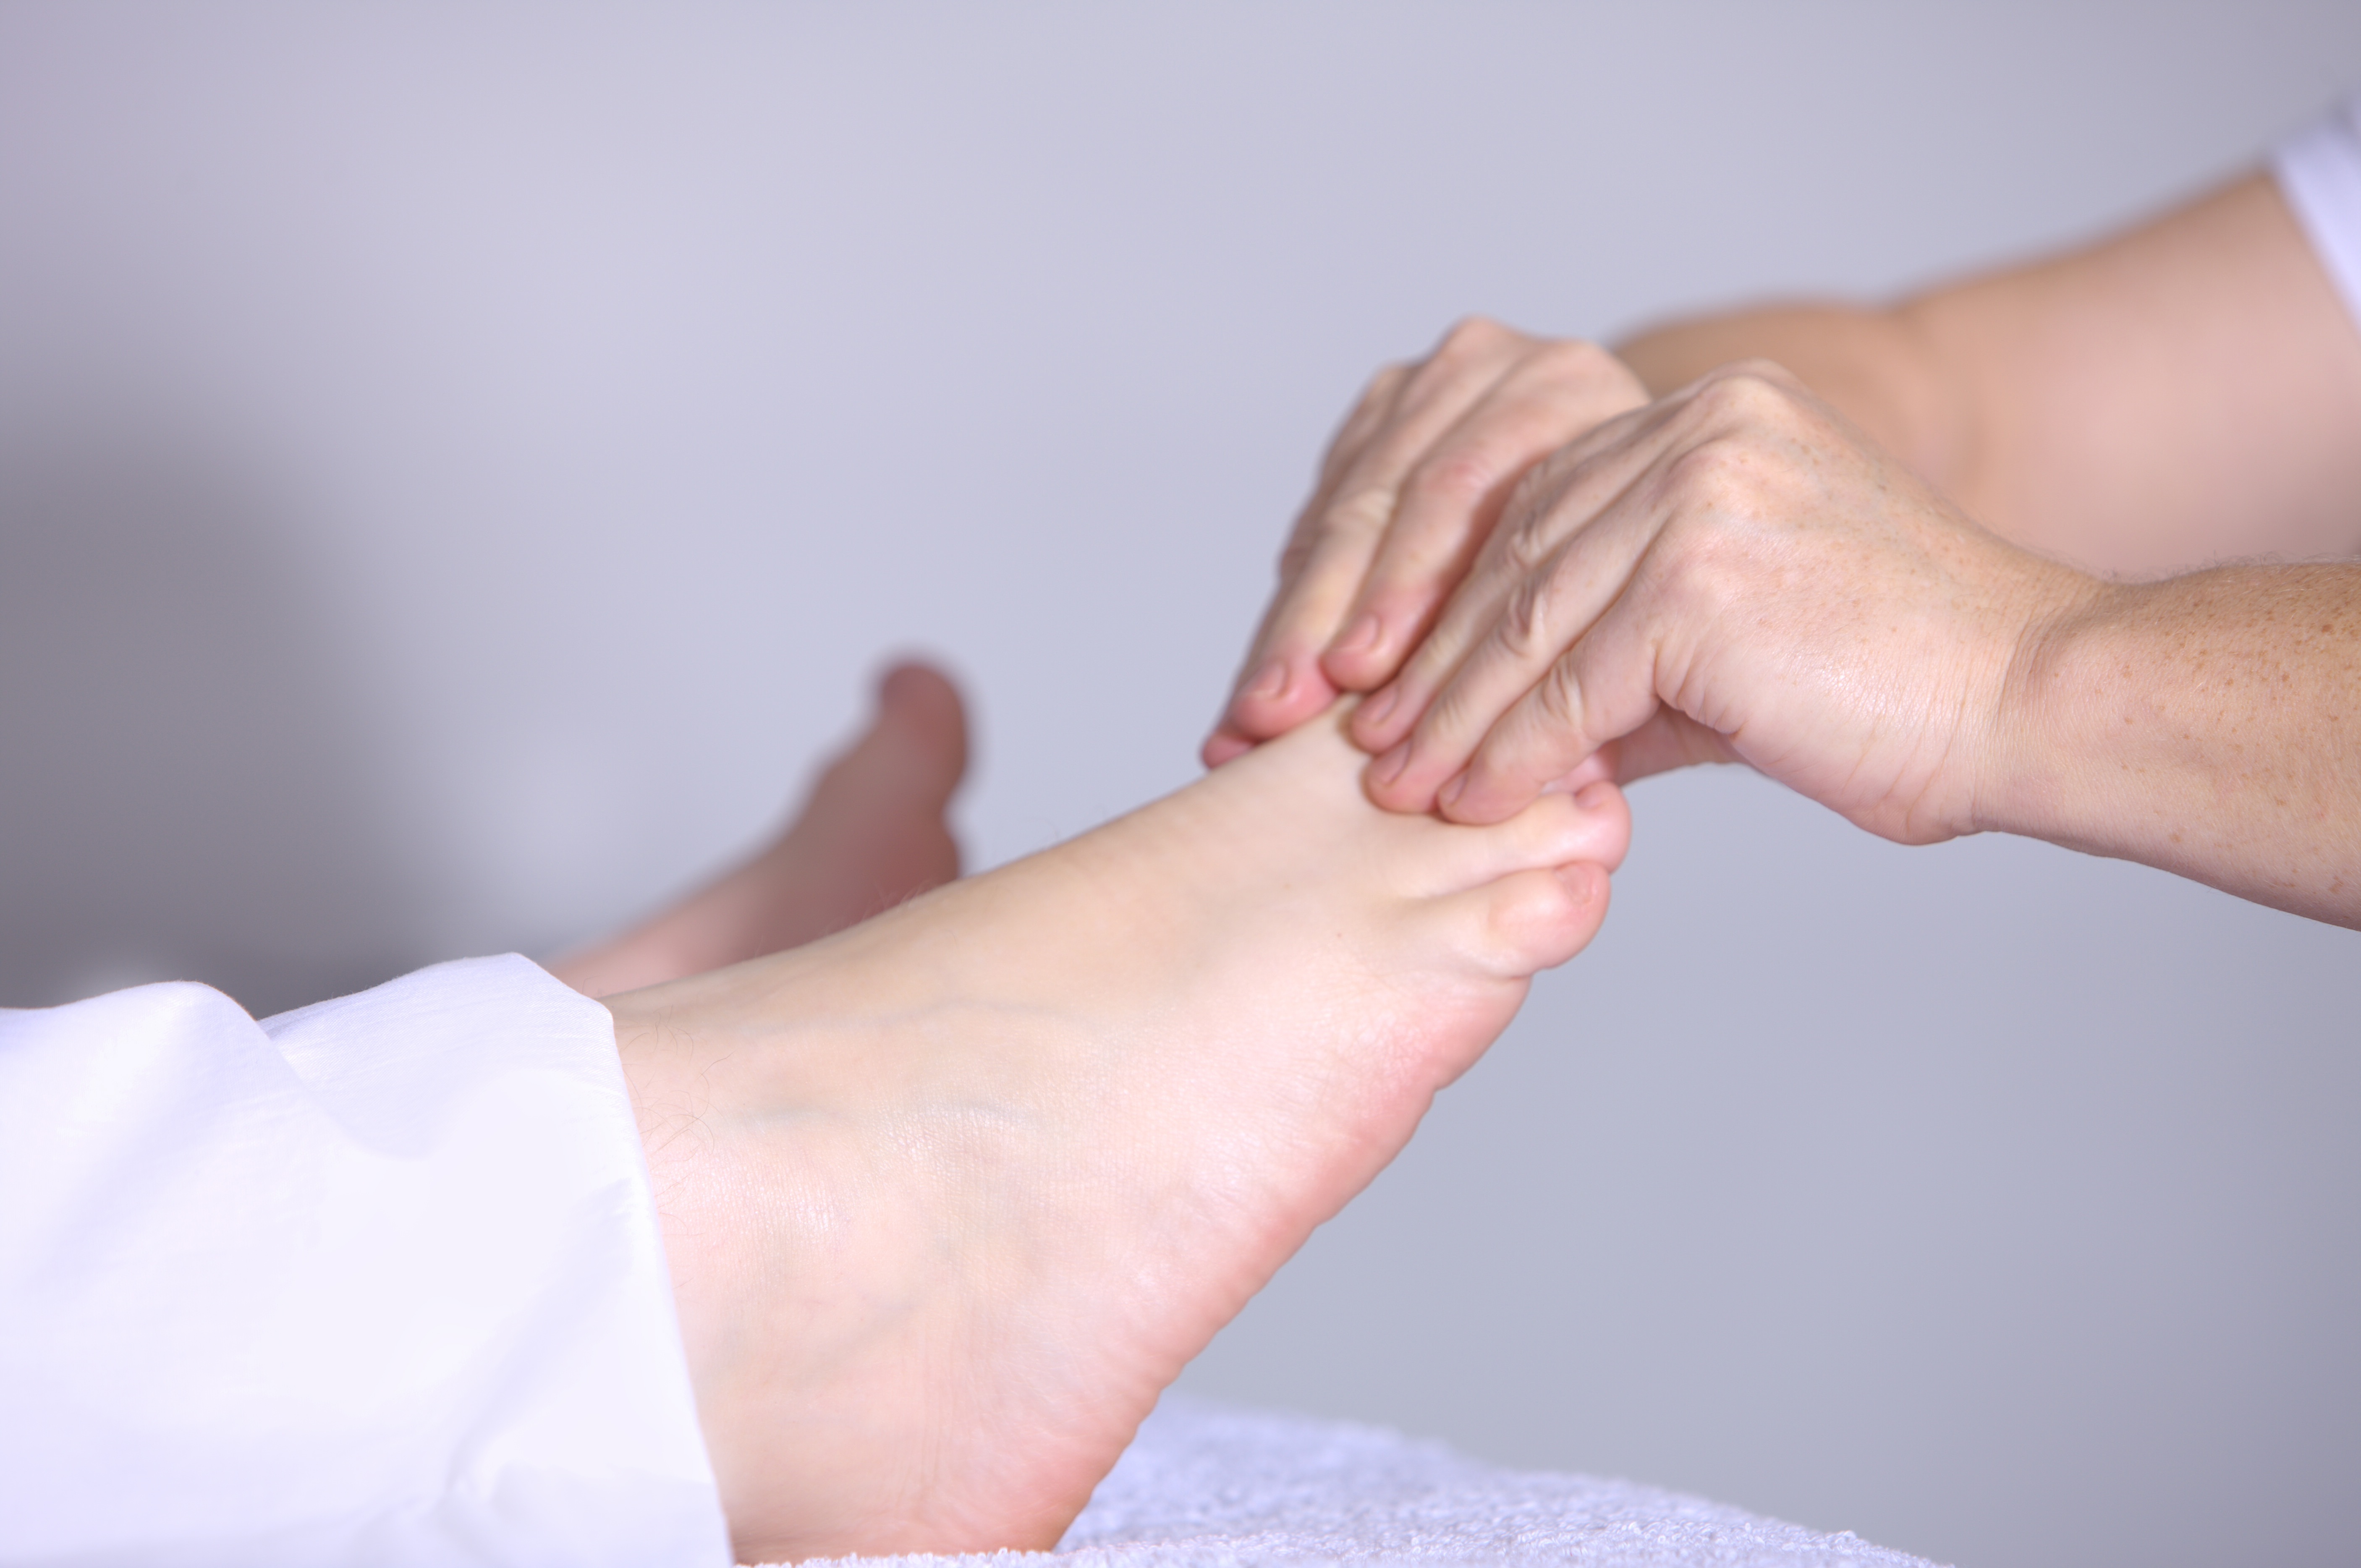
hand, woman, white, feet, leg, young, finger, chinese, relax, foot, human, lifestyle, healthy, arm, muscle, heal, close up, human body, face, relaxation, hands, neck, head, skin, beauty, horizontal, beautiful, organ, body, massage, bless you, medical, therapy, treatment, wellness, well being, abdomen, homeopathy, sense, physiotherapy, naturopaths, alternative medicine, blood circulation, tcm, foot reflexology, masseuse, circulatory disorders, foot massage, foot reflex zone massage, meridians, reflex zones, reflex zone massage, pain therapy, somatotopie, spa treatment, welness, acidification